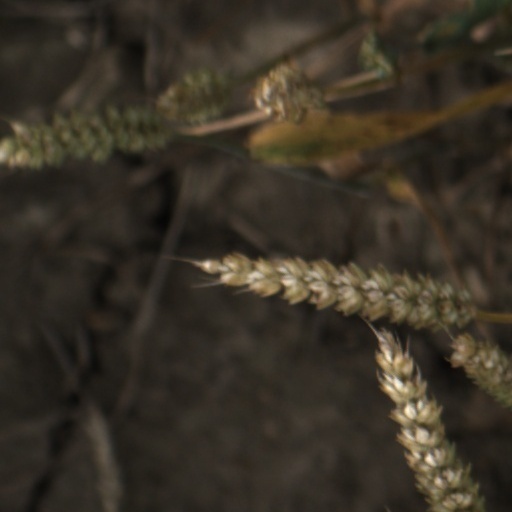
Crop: wheat